When I Survey the Wondrous Cross

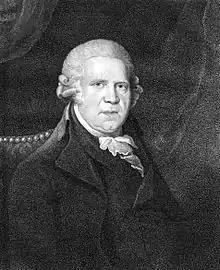
Edward Miller

"Rockingham" was written by Edward Miller, the son of a stone mason who ran away from home to become a musician, being a flautist in Händel's orchestra. It has long been associated with Watts' text in British and Commonwealth hymnals, first being associated with the text in the seminal "Hymns Ancient and Modern" (1861), and appearing again in the 1906 English Hymnal: